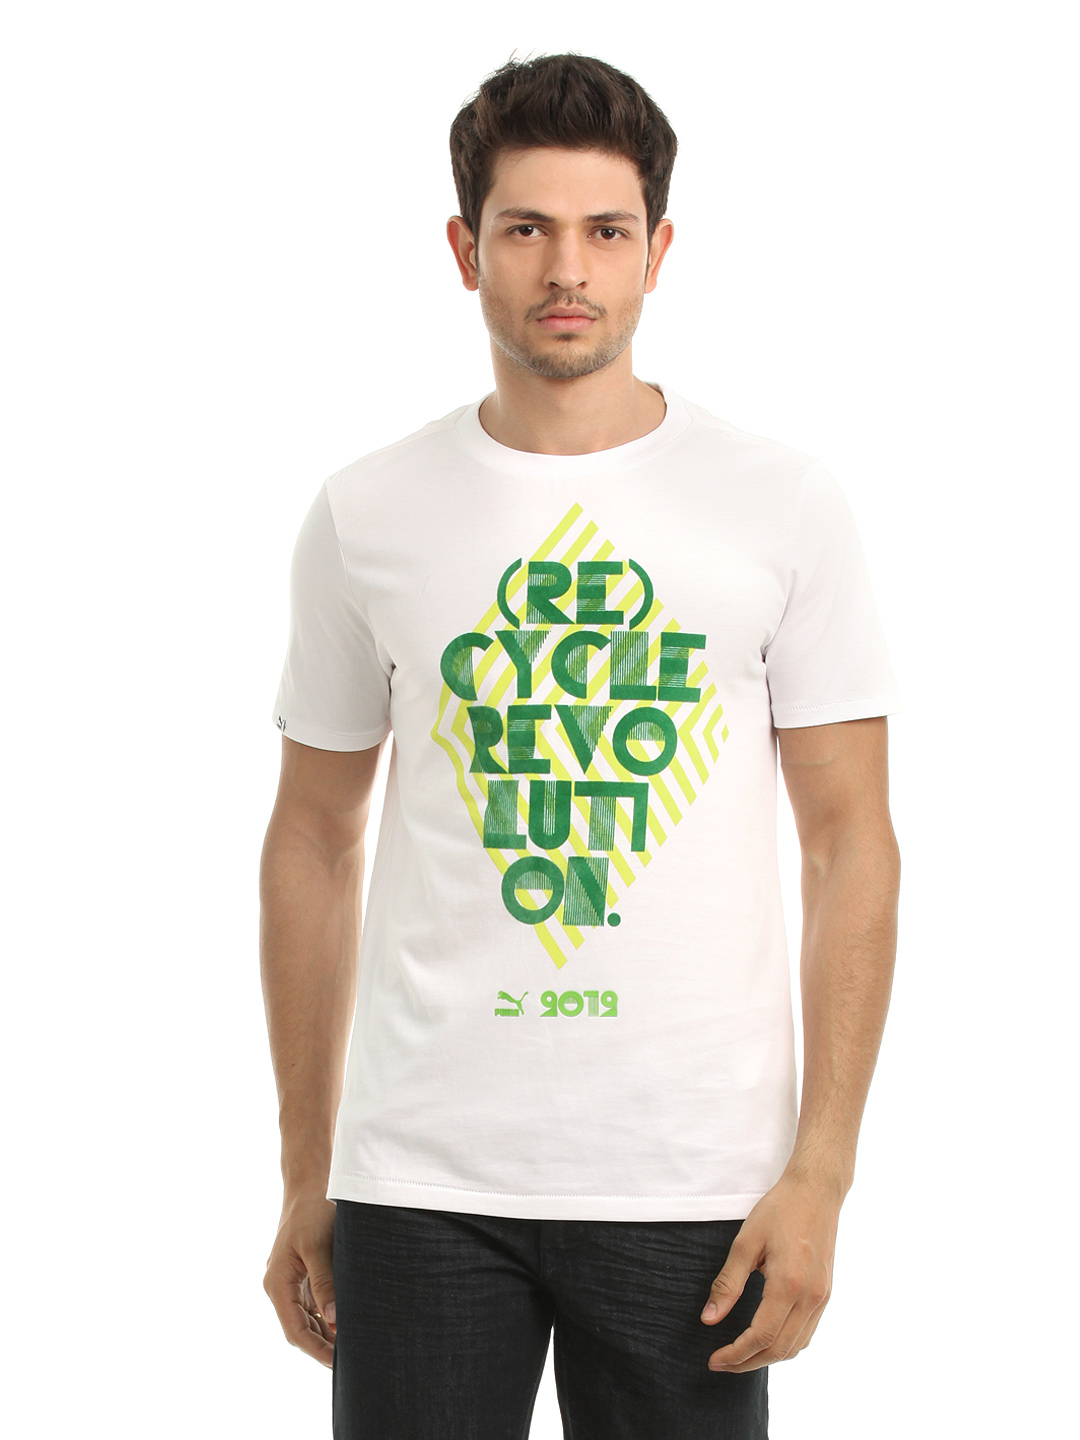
Puma Men White Lifestyle T-shirt
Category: Apparel / Topwear / Tshirts
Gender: Men
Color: White
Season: Summer 2012
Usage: Casual